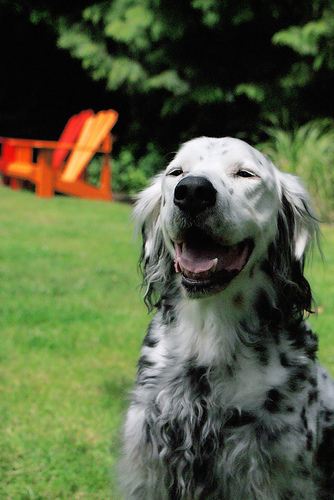
Animal: dog
Breed: english_setter